Jabb Love Hua

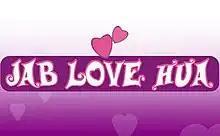
Logo from April 2006 to July 2006.

Jabb Love Hua (International Title: "Love Happens") is a Hindi serial that aired on Zee TV from 24 April 2006 to 12 July 2007. It starred Sudeep Sahir and Priya Badlani in the main roles.